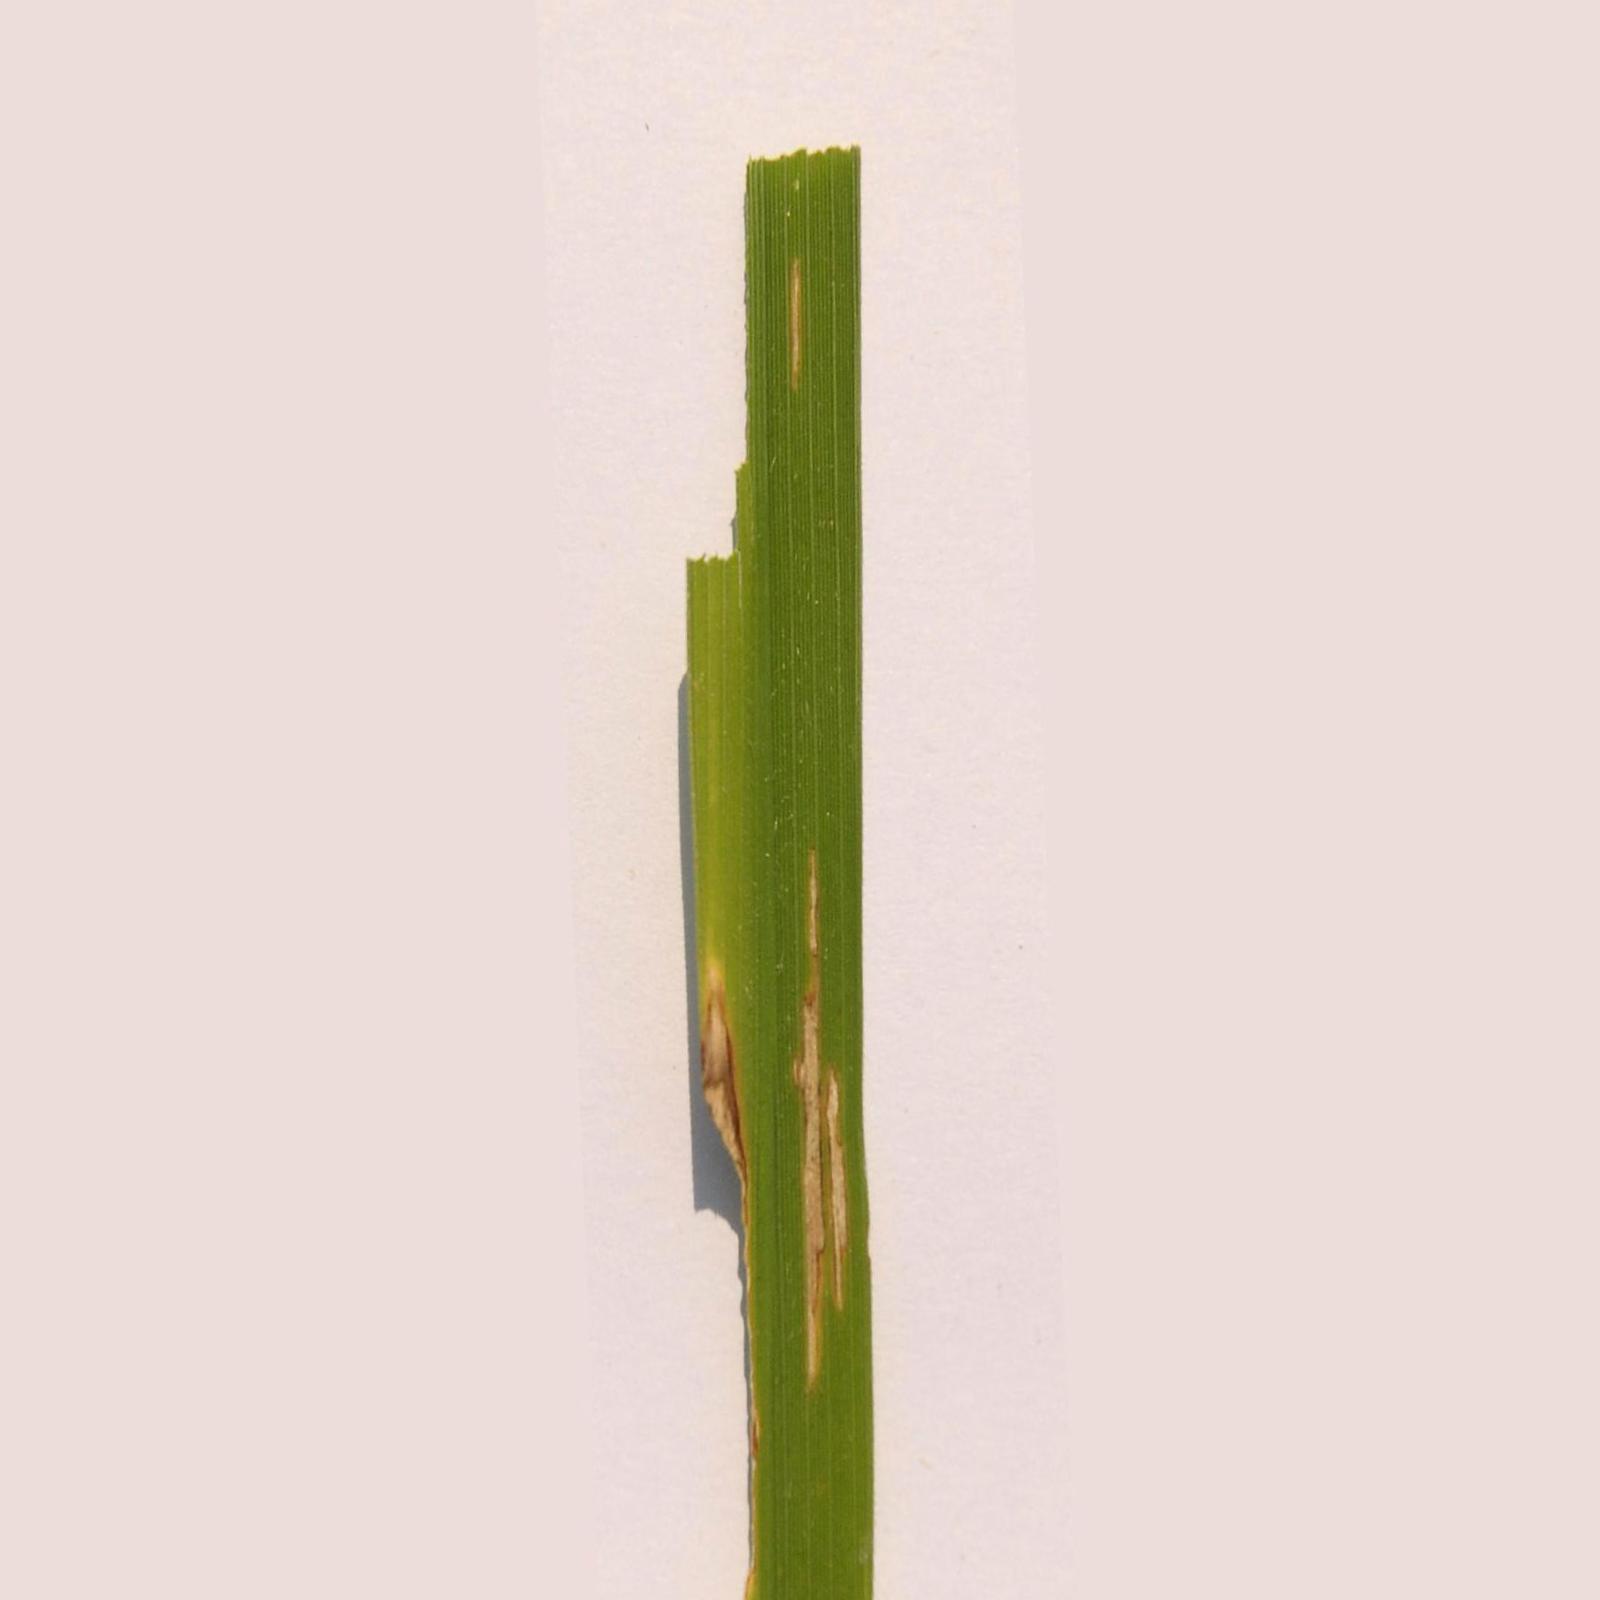
Nhãn: Bệnh Bạc lá (Bacterial leaf blight)